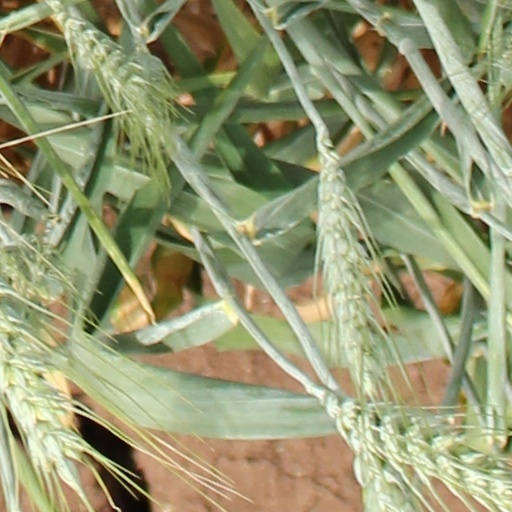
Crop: wheat